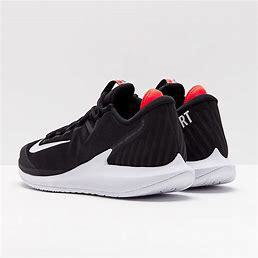
Brand: Nike
Model: Court Air Zoom Zero